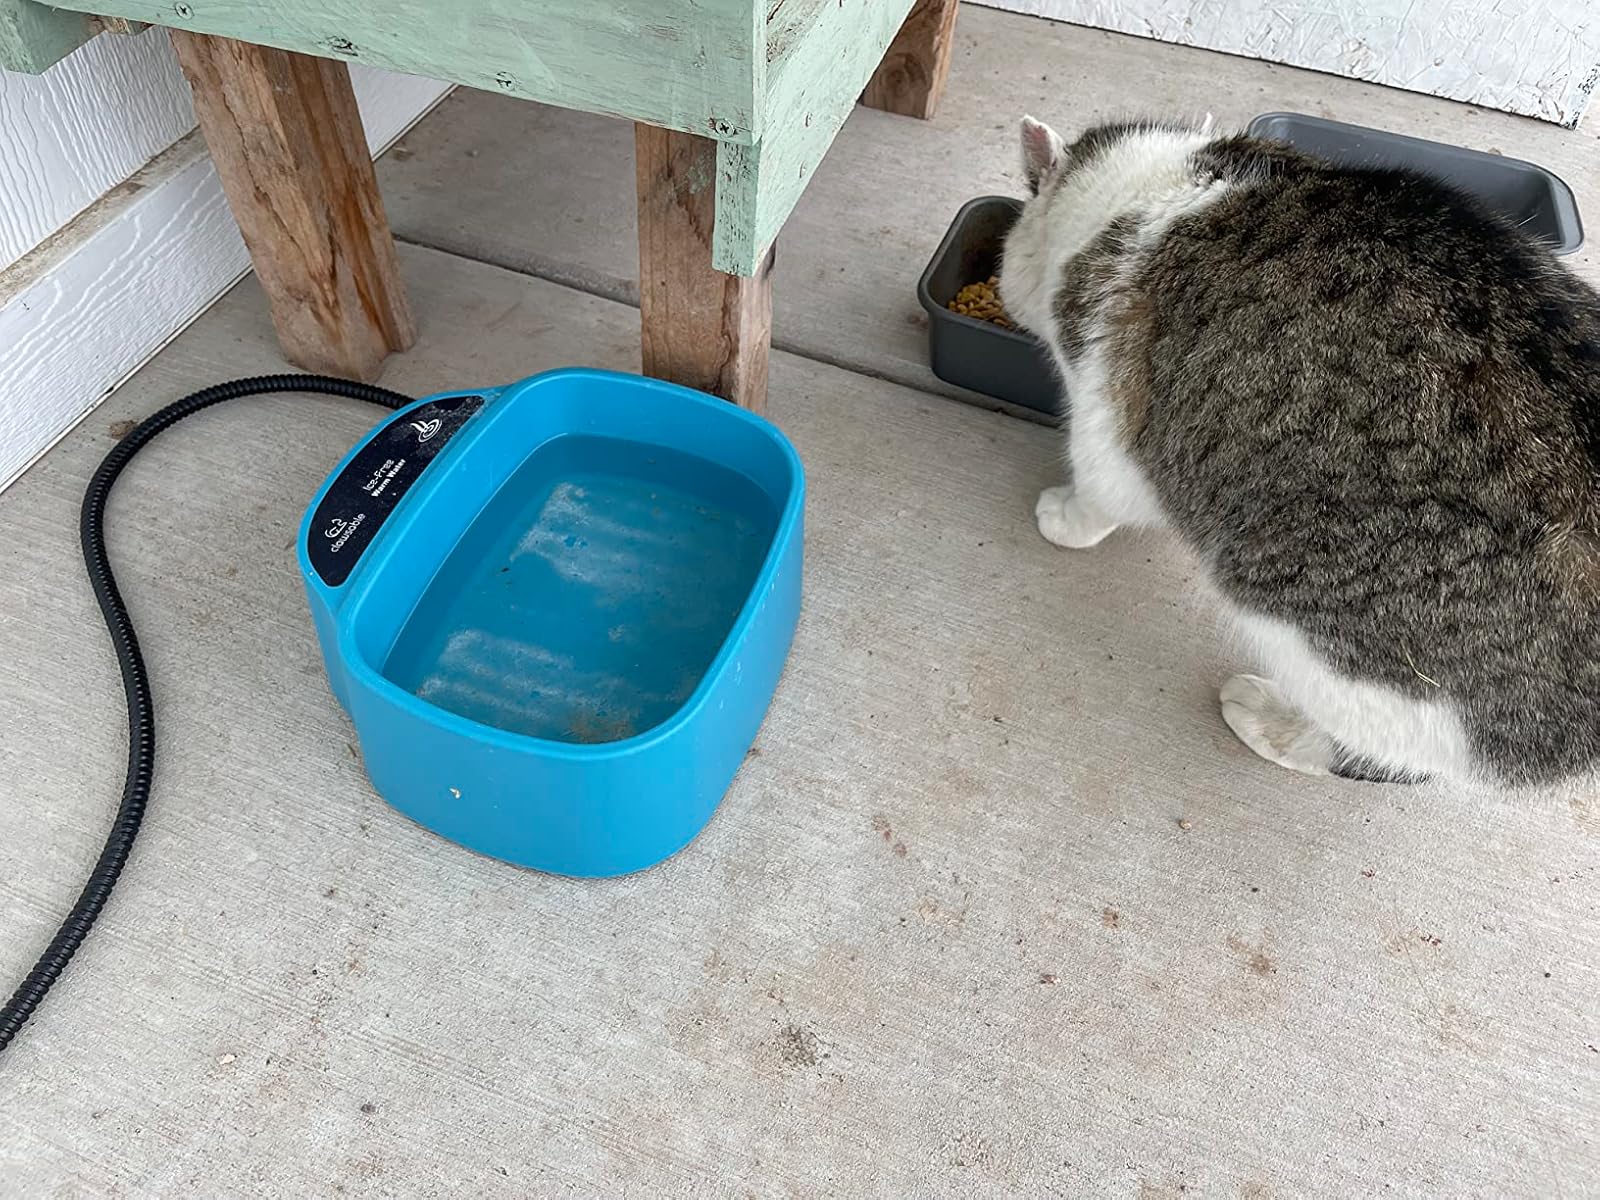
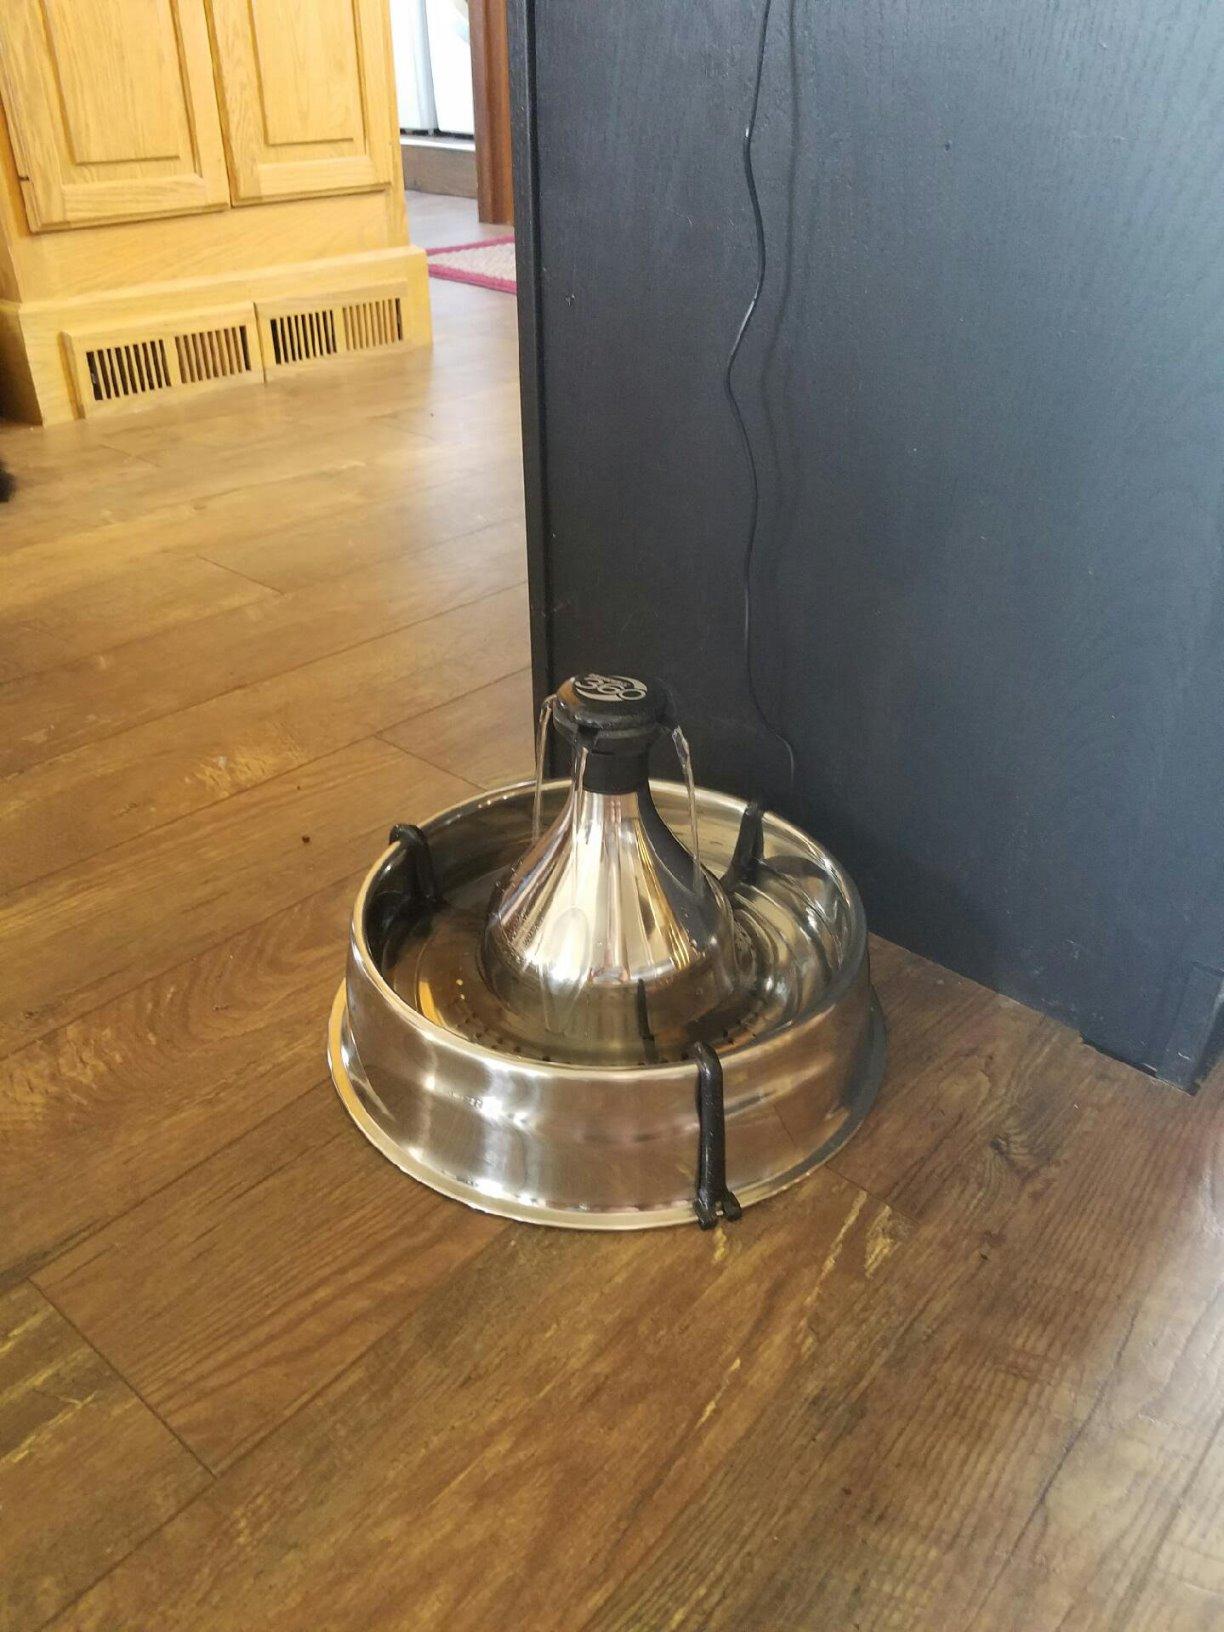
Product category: items_bowl
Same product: no